List of crustaceans of Ireland

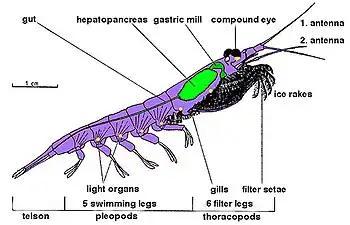
Diagram of a typical crustacean ("Euphausia superba"), showing the usual bodyplan.

There are 1,774 species of crustaceans recorded in Ireland.